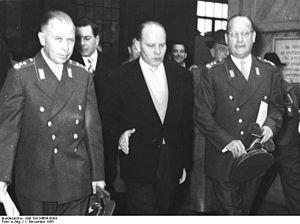
Theodor Anton Blank, né le 19 septembre 1905 à Elz et mort le 14 mai 1972 à Bonn, est un homme politique allemand membre de l'Union chrétienne-démocrate d'Allemagne.
Hans Speidel est un officier général allemand, né le 28 octobre 1897 à Metzingen et mort le 28 novembre 1984 à Bad Honnef.
Adolf Heusinger, né le 4 août 1897 à Holzminden et mort le 30 novembre 1982 à Cologne, est un général allemand de la Seconde Guerre mondiale. Il a été le premier chef d'État-Major de la Bundeswehr, les forces armées ouest-allemandes, après qu'elles ont été créées en 1955. Il a également été le président du Comité militaire de l'OTAN jusqu'à sa retraite en 1964.